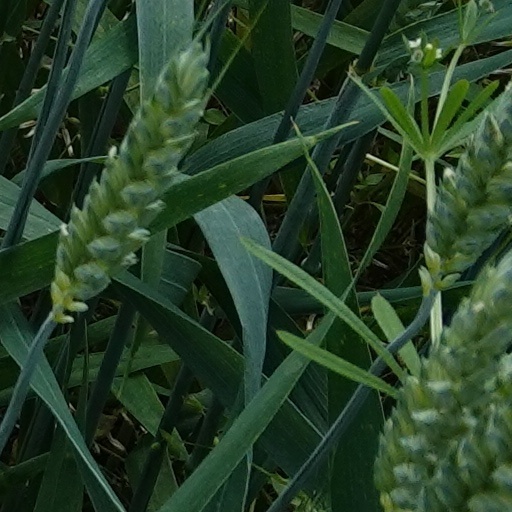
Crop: wheat